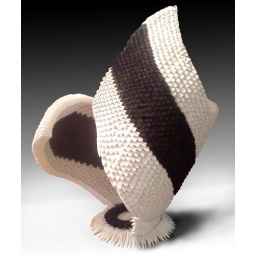
Abstract paper sculpture created with Zhe Zhi folded units in black and white.